Highway revolt

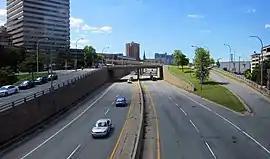
The now-demolished Cogswell Interchange in Halifax, Nova Scotia, was the only segment built before its highway was cancelled due to public protest

Highway revolts (also freeway revolts, expressway revolts, or road protests) are organized protests against the planning or construction of highways, freeways, expressways, and other civil engineering projects that prioritize motor vehicle traffic over pedestrian movement or other considerations.